N10 road (Ireland)

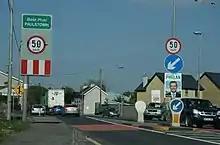
N10 at Paulstown, County Kilkenny, prior to the opening of the M9 motorway. This section of road has since been downgraded to the R712 road

In 2008 construction on the M9 section between Powerscourt and Knocktopher replaced the old N9 road. The motorway links to the N10 at two locations, as the original N9 route did. However, the M9 passes further west, closer to Kilkenny, thus more than halving the length of the original N10 route.